History of Mexican Americans

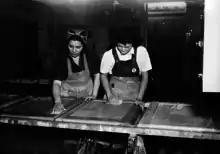
Mexican American women at Friedrich Refrigeration

The nativism which had been growing in the United States for several decades grew even stronger in the aftermath of the Mexican Revolution. In January 1917, the United States passed the Immigration Act of 1917. This legislation severely curtailed immigration to the United States and marked a major turning point in U.S. immigration policy. The act introduced a literacy requirement, increased the "head tax" to eight dollars (a significant sum at the time), added new prohibited categories (including peoples with mental illness, as well as the "gender inverse", meaning all members of the LGBT community), and extended the Chinese Exclusion Act to bar all Asian immigrants (except from Japan and the Philippines). This act created a burden for Mexican immigrants, as the literacy requirements, head taxes, and restricted categories were applied vigorously. In 1917, the U.S. Public Health Service also implemented invasive medical inspections at the border (where men and boys would be stripped naked and examined for "defective" anatomy – including large breasts or small genitalia – and sprayed with chemical agents to be "disinfected"). Outrage at these procedures resulted in the 1917 Bath riots. Soon, agricultural interests in California and Texas, successfully lobbied Secretary of Labor William B. Wilson to create exemptions for agricultural laborers. For all other immigrants from Mexico, the protocols remained in place.